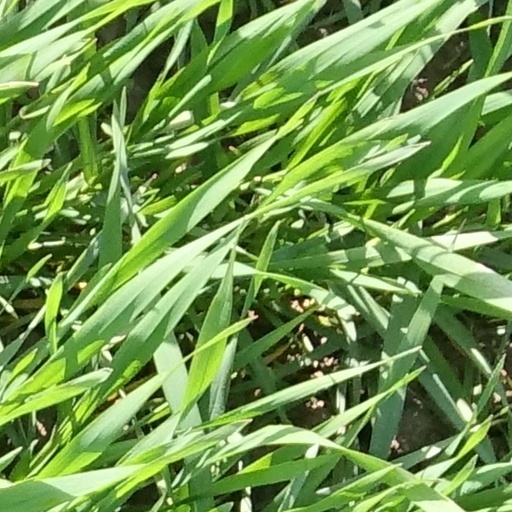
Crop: wheat